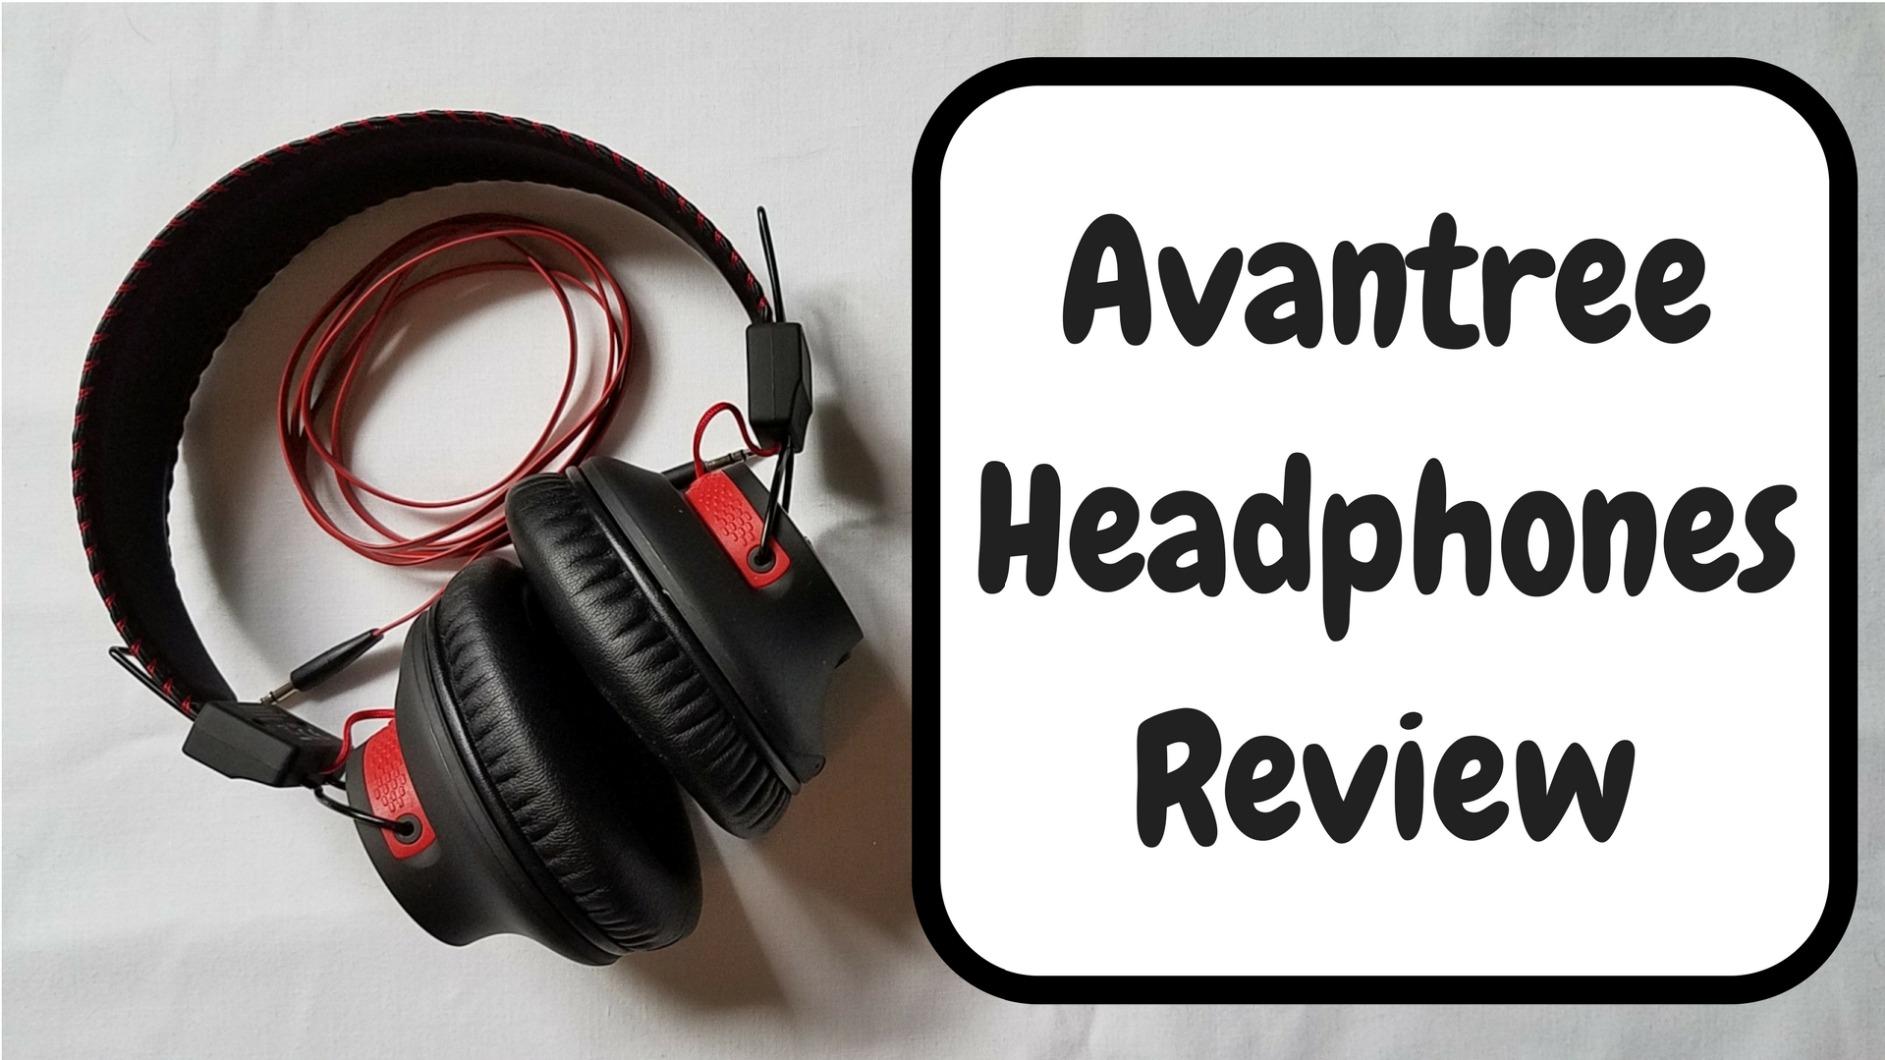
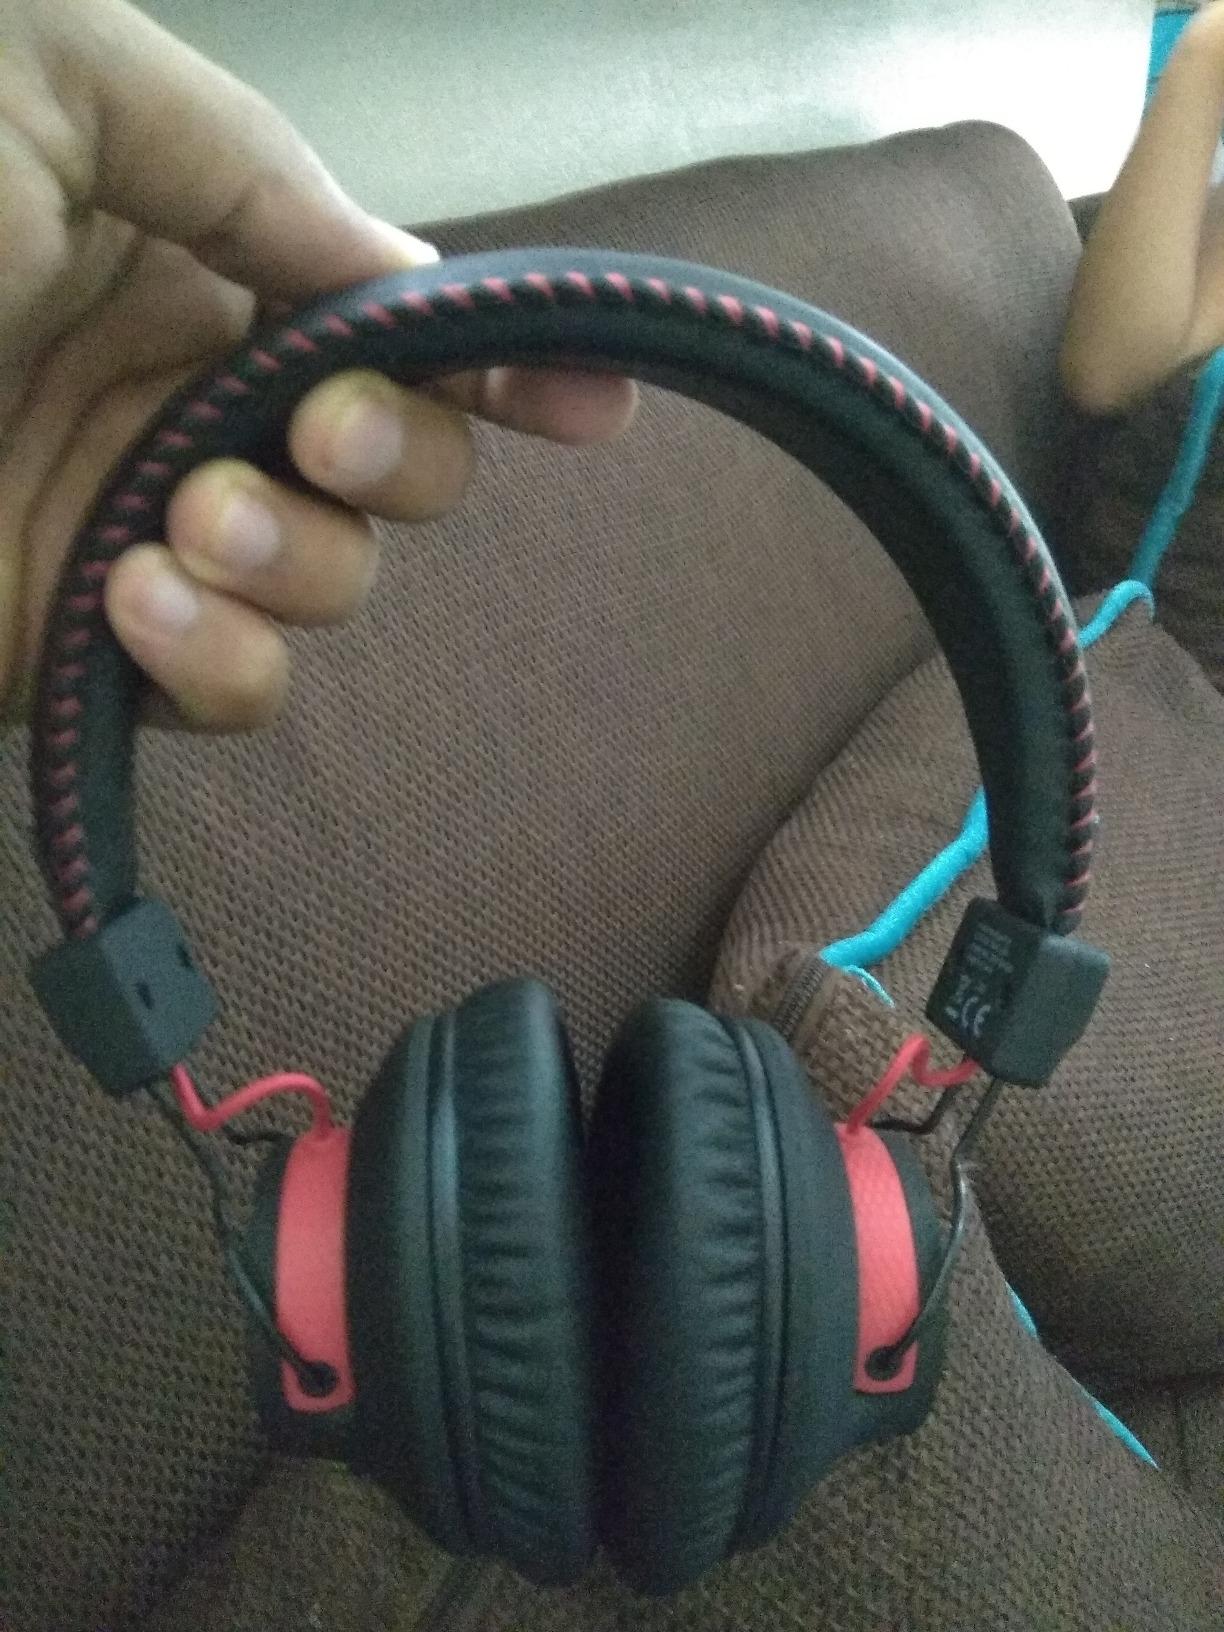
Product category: headphones
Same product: yes